Fremont, California

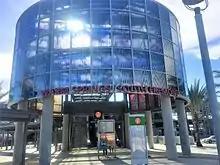
Entrance of Warm Springs South Fremont Station

North Fremont is a primarily residential district surrounded by Union City, Centerville District, Newark, and Coyote Hills Regional Park. It is a growing community that includes the Ardenwood neighborhood, the Lakes and Birds neighborhood, and the Northgate neighborhood. It is the site of the Ardenwood Historic Farm, which has the George Washington Patterson House as one of its highlights, and the Ardenwood Technology Park. A 99 Ranch Market is one of many Asian businesses in the North Fremont District. Thornton Middle School and American High School, which are both physically located in the enlarged Centerville District, also serve as the middle and high school, respectively, for this community.